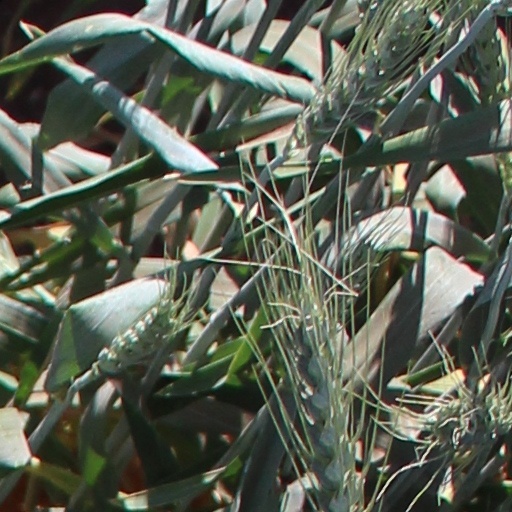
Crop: wheat